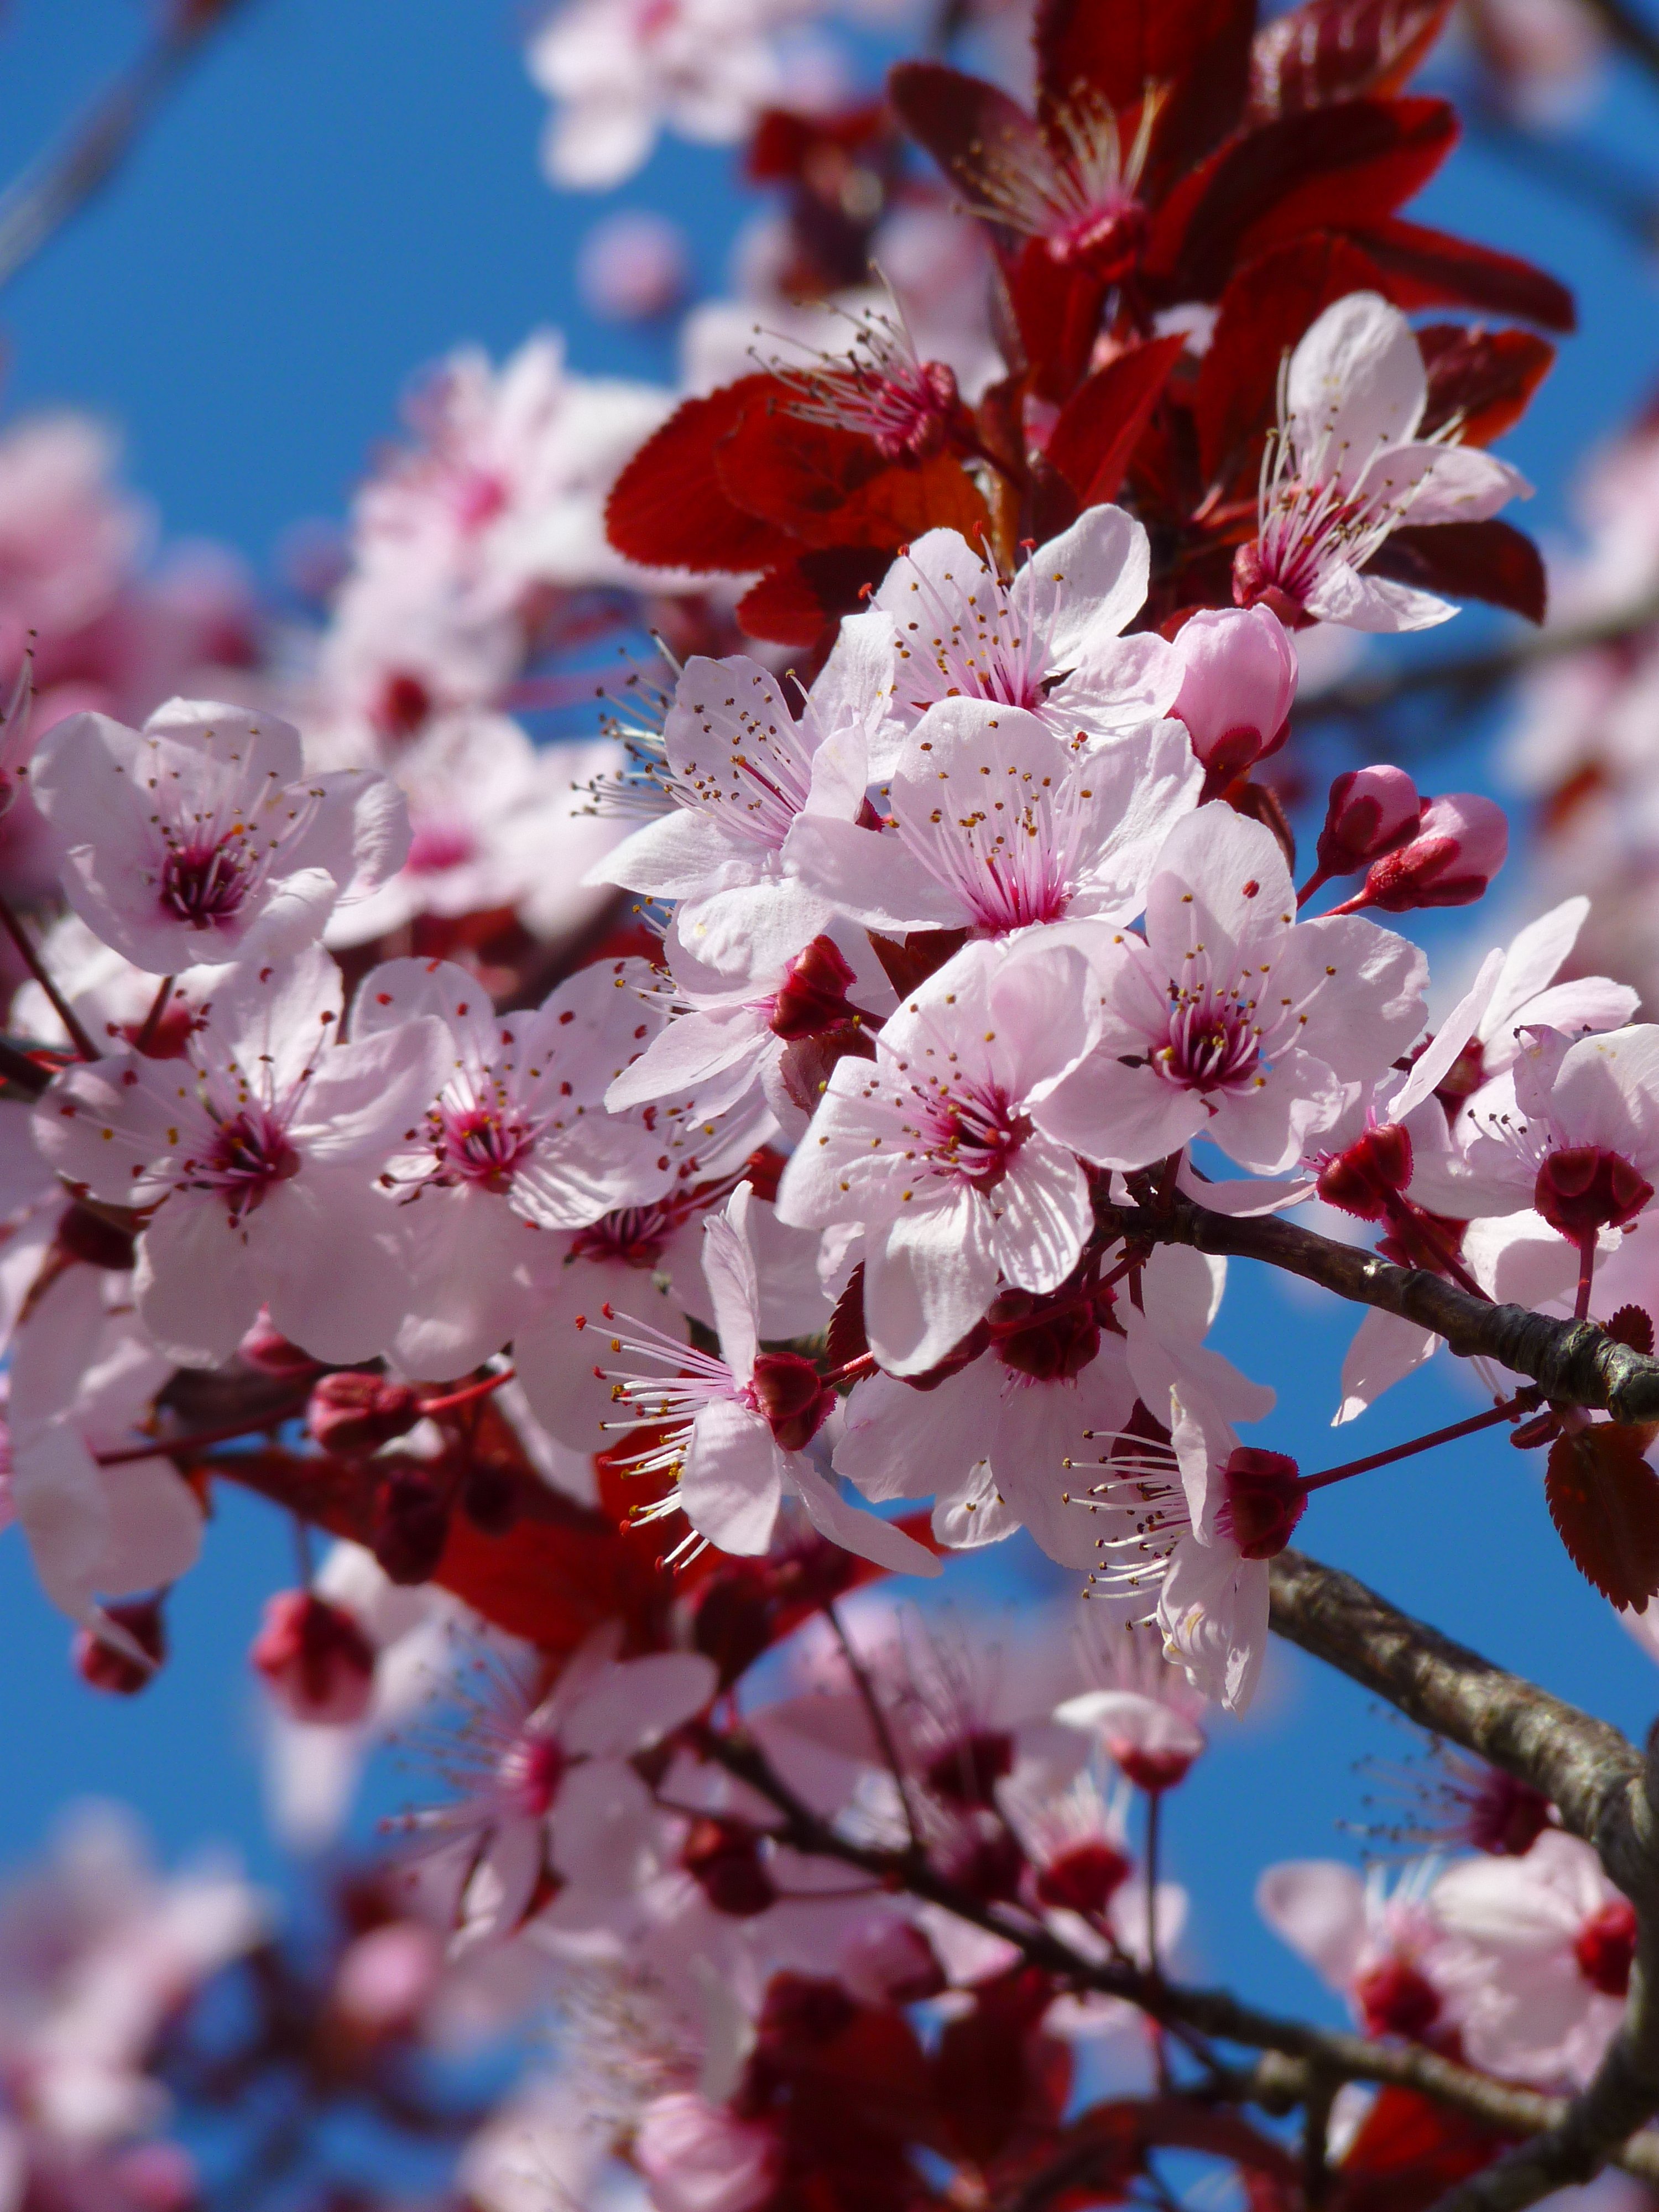
tree, branch, blossom, plant, fruit, flower, petal, bloom, food, spring, produce, pink, flora, season, cherry blossom, shrub, japanese cherry trees, cherry, macro photography, flowering plant, almond blossom, ornamental cherry, land plant